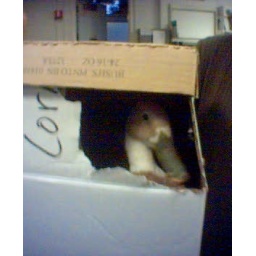
Matt & UCY pet duck in box